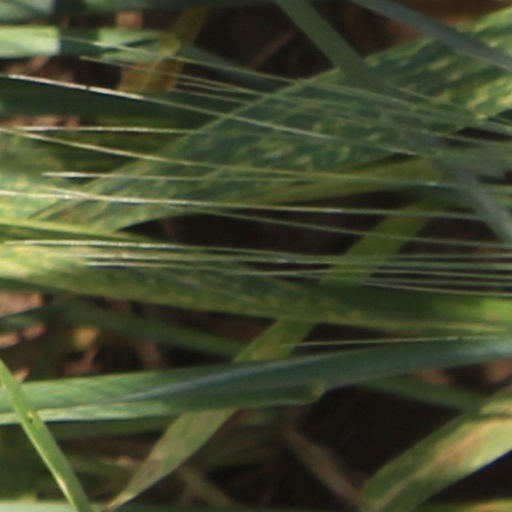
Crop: wheat